Under Cover (1916 film)

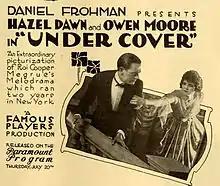
Ad for film

Under Cover is a lost 1916 American silent drama film directed by Robert G. Vignola, written by Doty Hobart and Roi Cooper Megrue, and starring Hazel Dawn, Owen Moore, William Courtleigh Jr., Ethel Fleming, Frank Losee, and Ida Darling. It was released on July 20, 1916, by Paramount Pictures. It was based on the 1914 Broadway play of the same name.